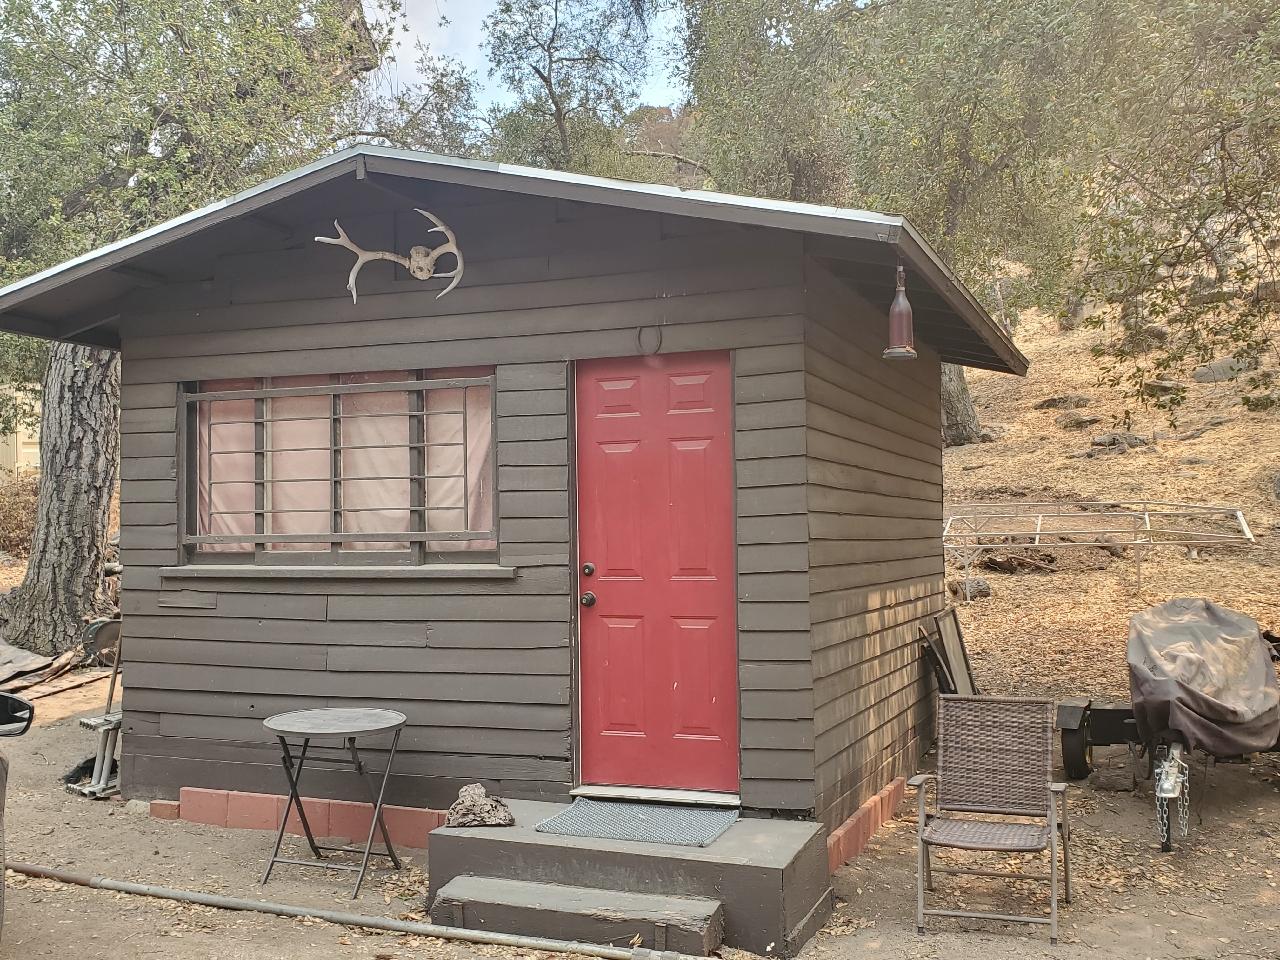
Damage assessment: no_damage